Aviano Air Base

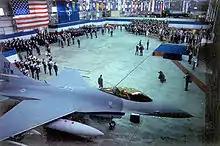
Activation ceremony for the 31st Fighter Wing at Aviano Air Base. 1 April 1994

Aviano Air Base was established by the Italian government in 1911 as the first airport in Italy, and was later used as training base for Italian pilots and construction facility for aircraft parts. During World War I, Italy used the airfield in missions against the Austro-Hungarian and German armies. At that time, two Italian aviators, Captain Maurizio Pagliano and Lieutenant Luigi Gori, conducted an unauthorized and unsuccessful but heroic air raid on the Austro-Hungarian naval yards in Pula, in what is now Croatia. In their honor, the base's name was changed to "Aeroporto Pagliano e Gori" in 1919. During the war the airfield was also overrun by the Austro-German army between November 1917 and November 1918. After World War I, the airfield was again used as a training base.